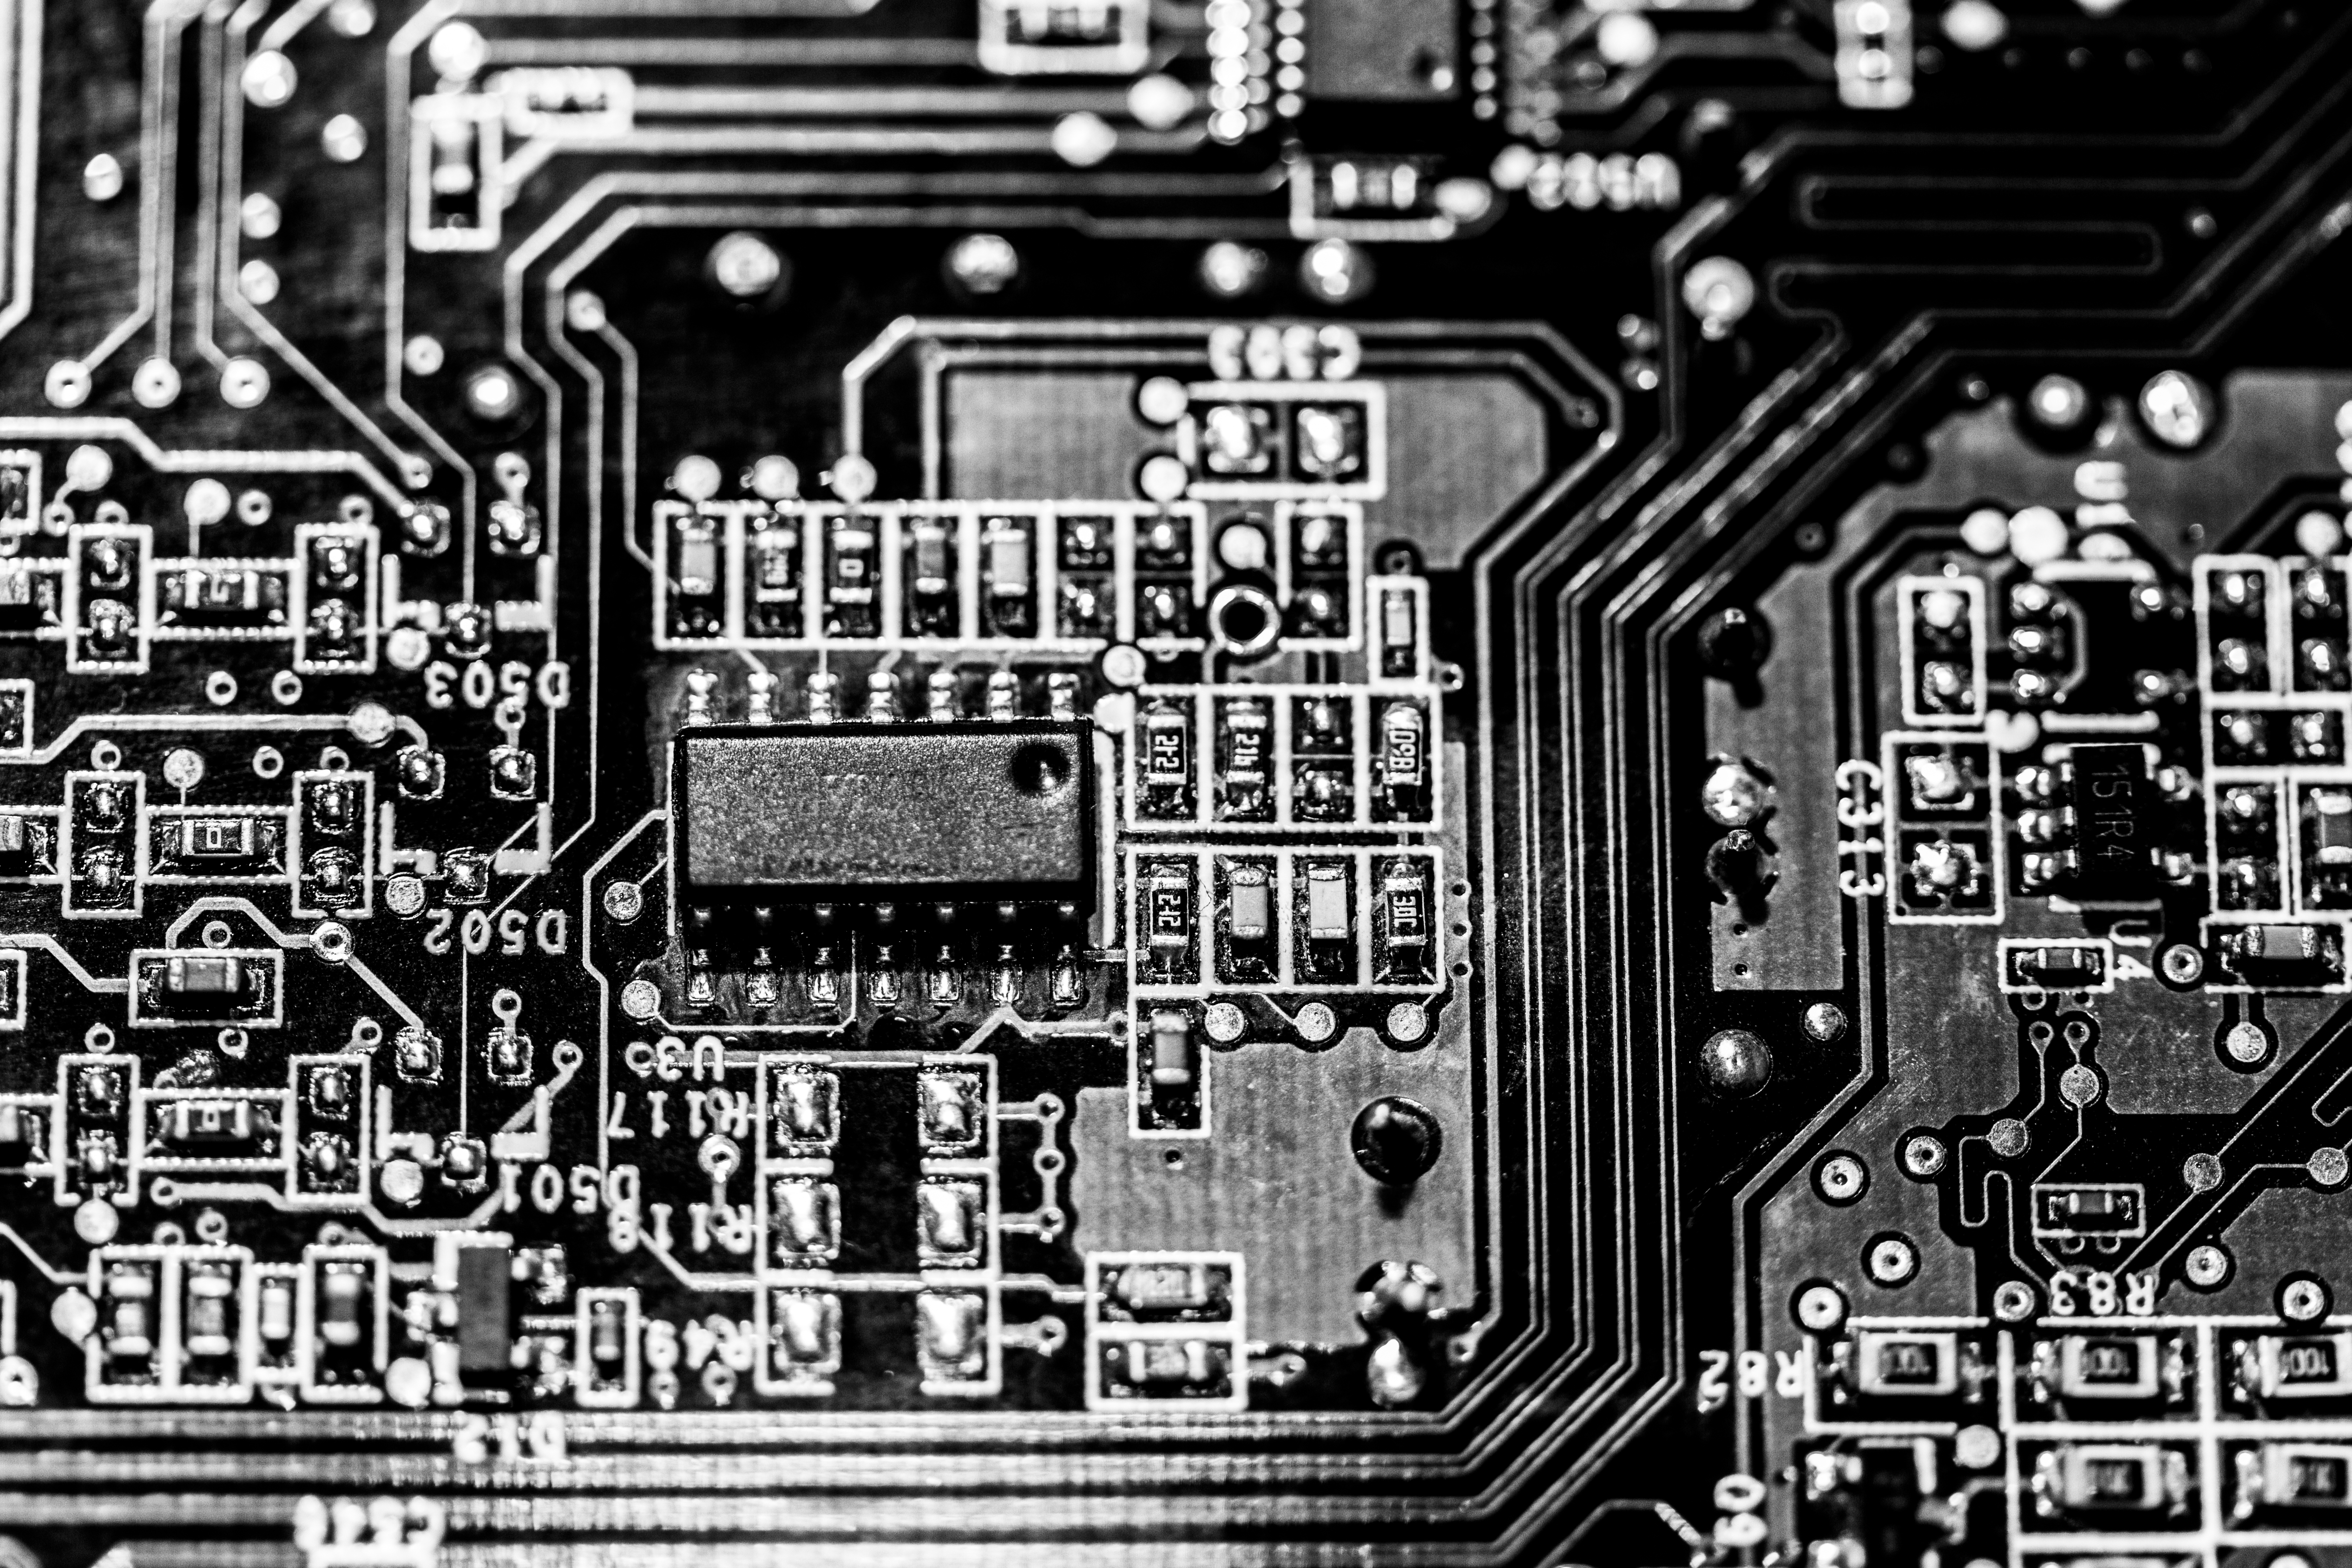
black and white, technology, gadget, uk, drawing, peterborough, motherboard, microcontroller, electronic engineering, electronic device